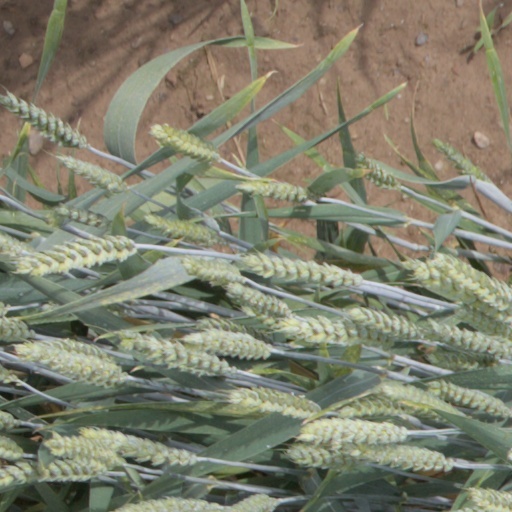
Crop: wheat